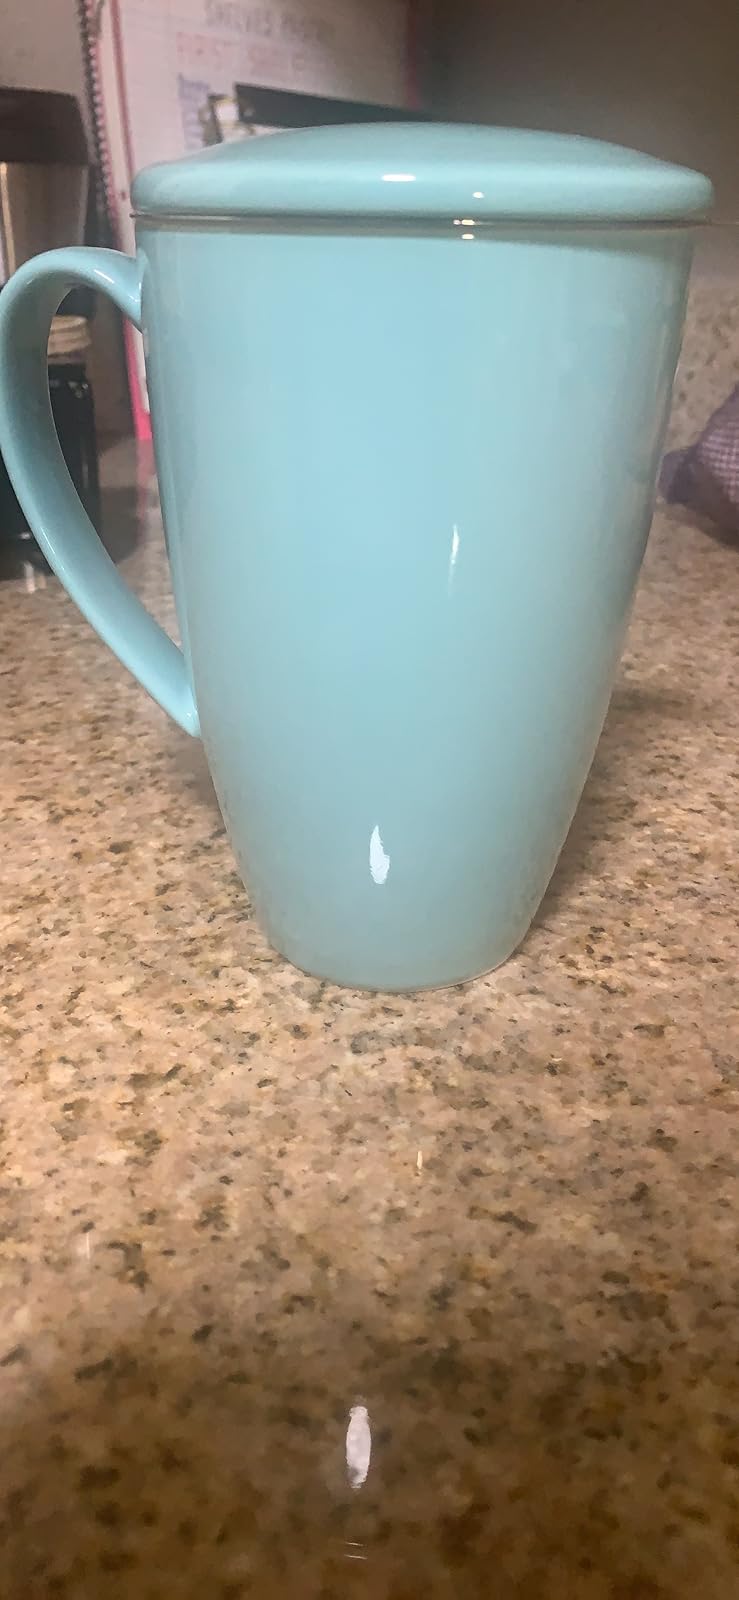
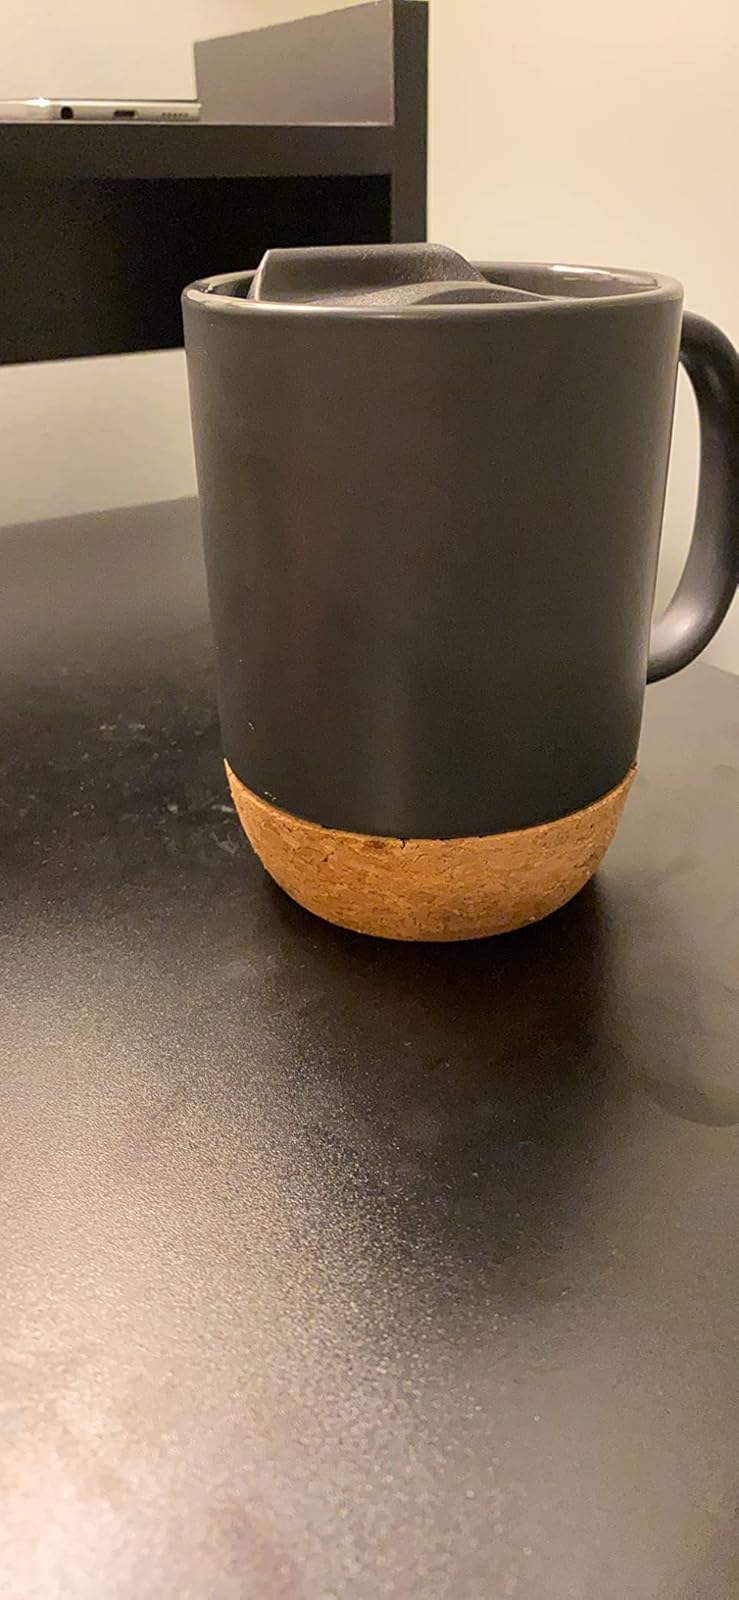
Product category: items_mug
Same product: no